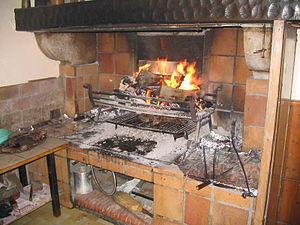
Cuisson des palombes à la braise à Oloron-Sainte-Marie (Pyrénées-Atlantiques) (Pyrénées).
Le salmis de palombe est un mets traditionnel de la région du Sud-Ouest préparé à partir des pigeons ramiers tués lors de la chasse à la palombe. D'autres gibiers peuvent être aussi cuisinés en salmis : la perdrix, le canard, le faisan, la bécasse, le lièvre ou le chevreuil.
La cuisine gasconne est un des piliers de la cuisine française. Elle doit son originalité aux produits du terroir et à une tradition ancestrale, typique de la Nouvelle-Aquitaine et de l'Occitanie, de cuisson à la graisse, et notamment à la graisse d'anatidés, quand la cuisine provençale privilégie la friture à l'huile et la cuisine normande les plats mijotés ou la cuisine au beurre. La longévité des Gascons, malgré un régime alimentaire des plus riches, constitue le paradoxe français.